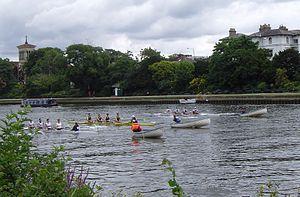
L'université Kingston, est une université publique anglaise crée en 1899 et située à Kingston upon Thames dans le Grand Londres. Kingston attire des étudiants du monde entier avec plus de 125 nationalités représentées en 2019.